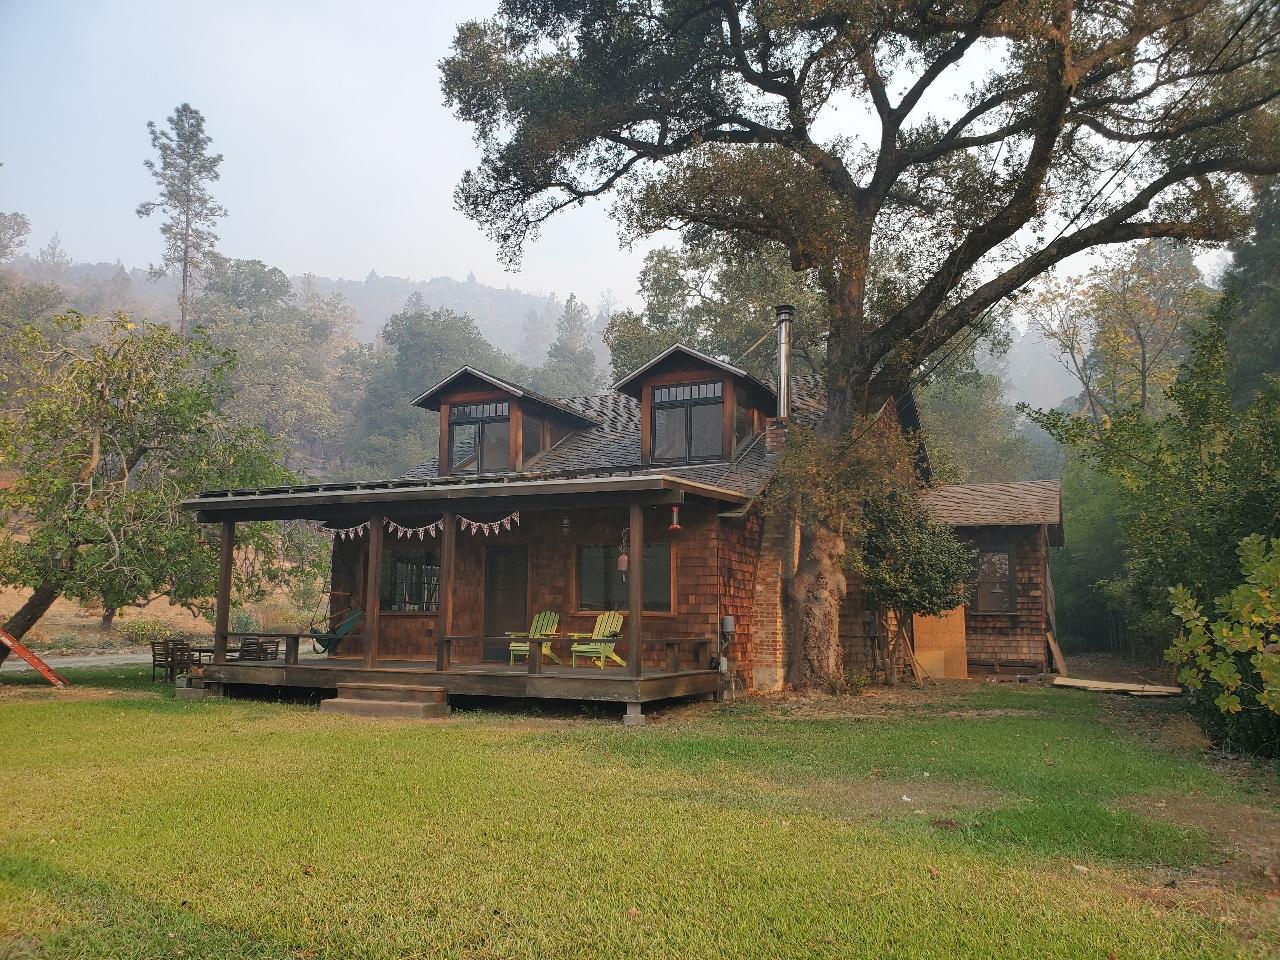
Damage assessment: no_damage